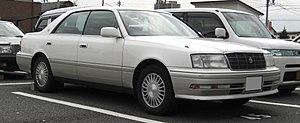
La Crown est une grande routière produite par le constructeur automobile Toyota, très populaire au Japon.